Kanchi Gandhi

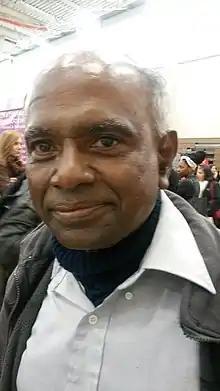
Gandhi in 2015

Kancheepuram (Kanchi) Natarajan Gandhi (born January 28, 1948, in India) is Senior Nomenclature Registrar and Bibliographer at Harvard University in the Department of Botany in the Harvard University Herbaria & Libraries (HUH and HUL). He manages a botanical classification project to identify and classify all plants in the Western world (the New World) through his role at Harvard, where Harvard's newly adopted “open-access digitization policy” assigns to the public domain most of the images of plants he and others have classified and preserved.